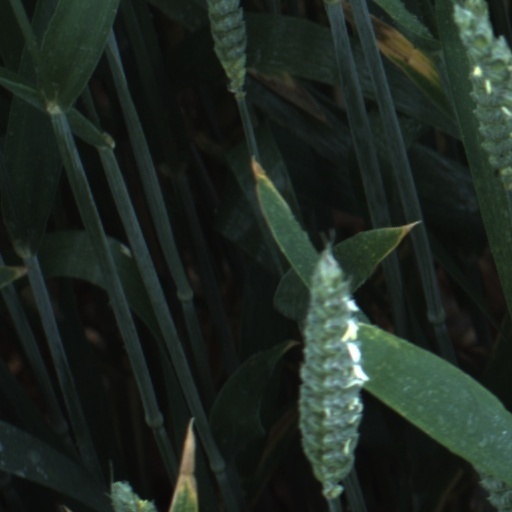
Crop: wheat